Sidney Edwin Hocking

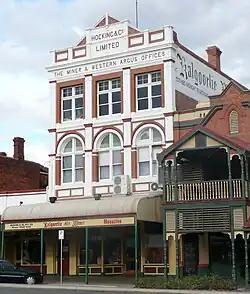
The Kalgoorlie Miner building in Hannan Street.

Sidney Edwin Hocking (1859–1935) founded "The Kalgoorlie Miner" newspaper in Kalgoorlie, Western Australia, in 1895.